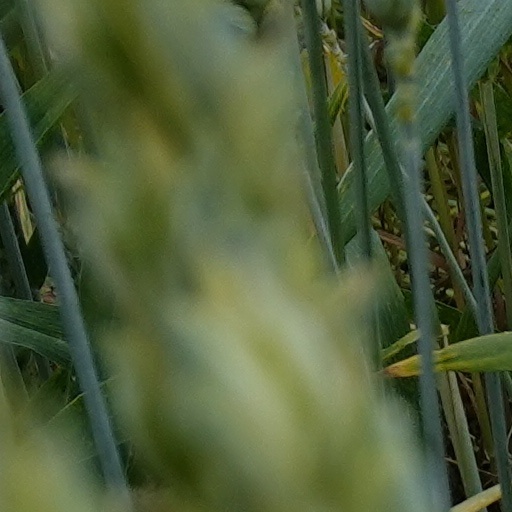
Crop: wheat